Pandalus

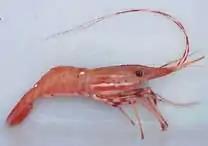
"Pandalus platyceros"

The following extant species are accepted by the World Register of Marine Species: